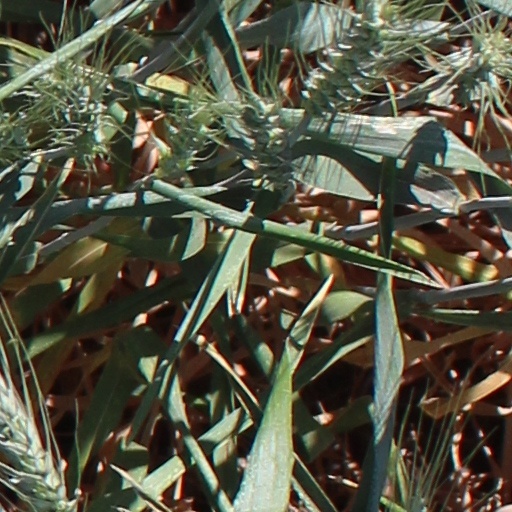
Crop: wheat